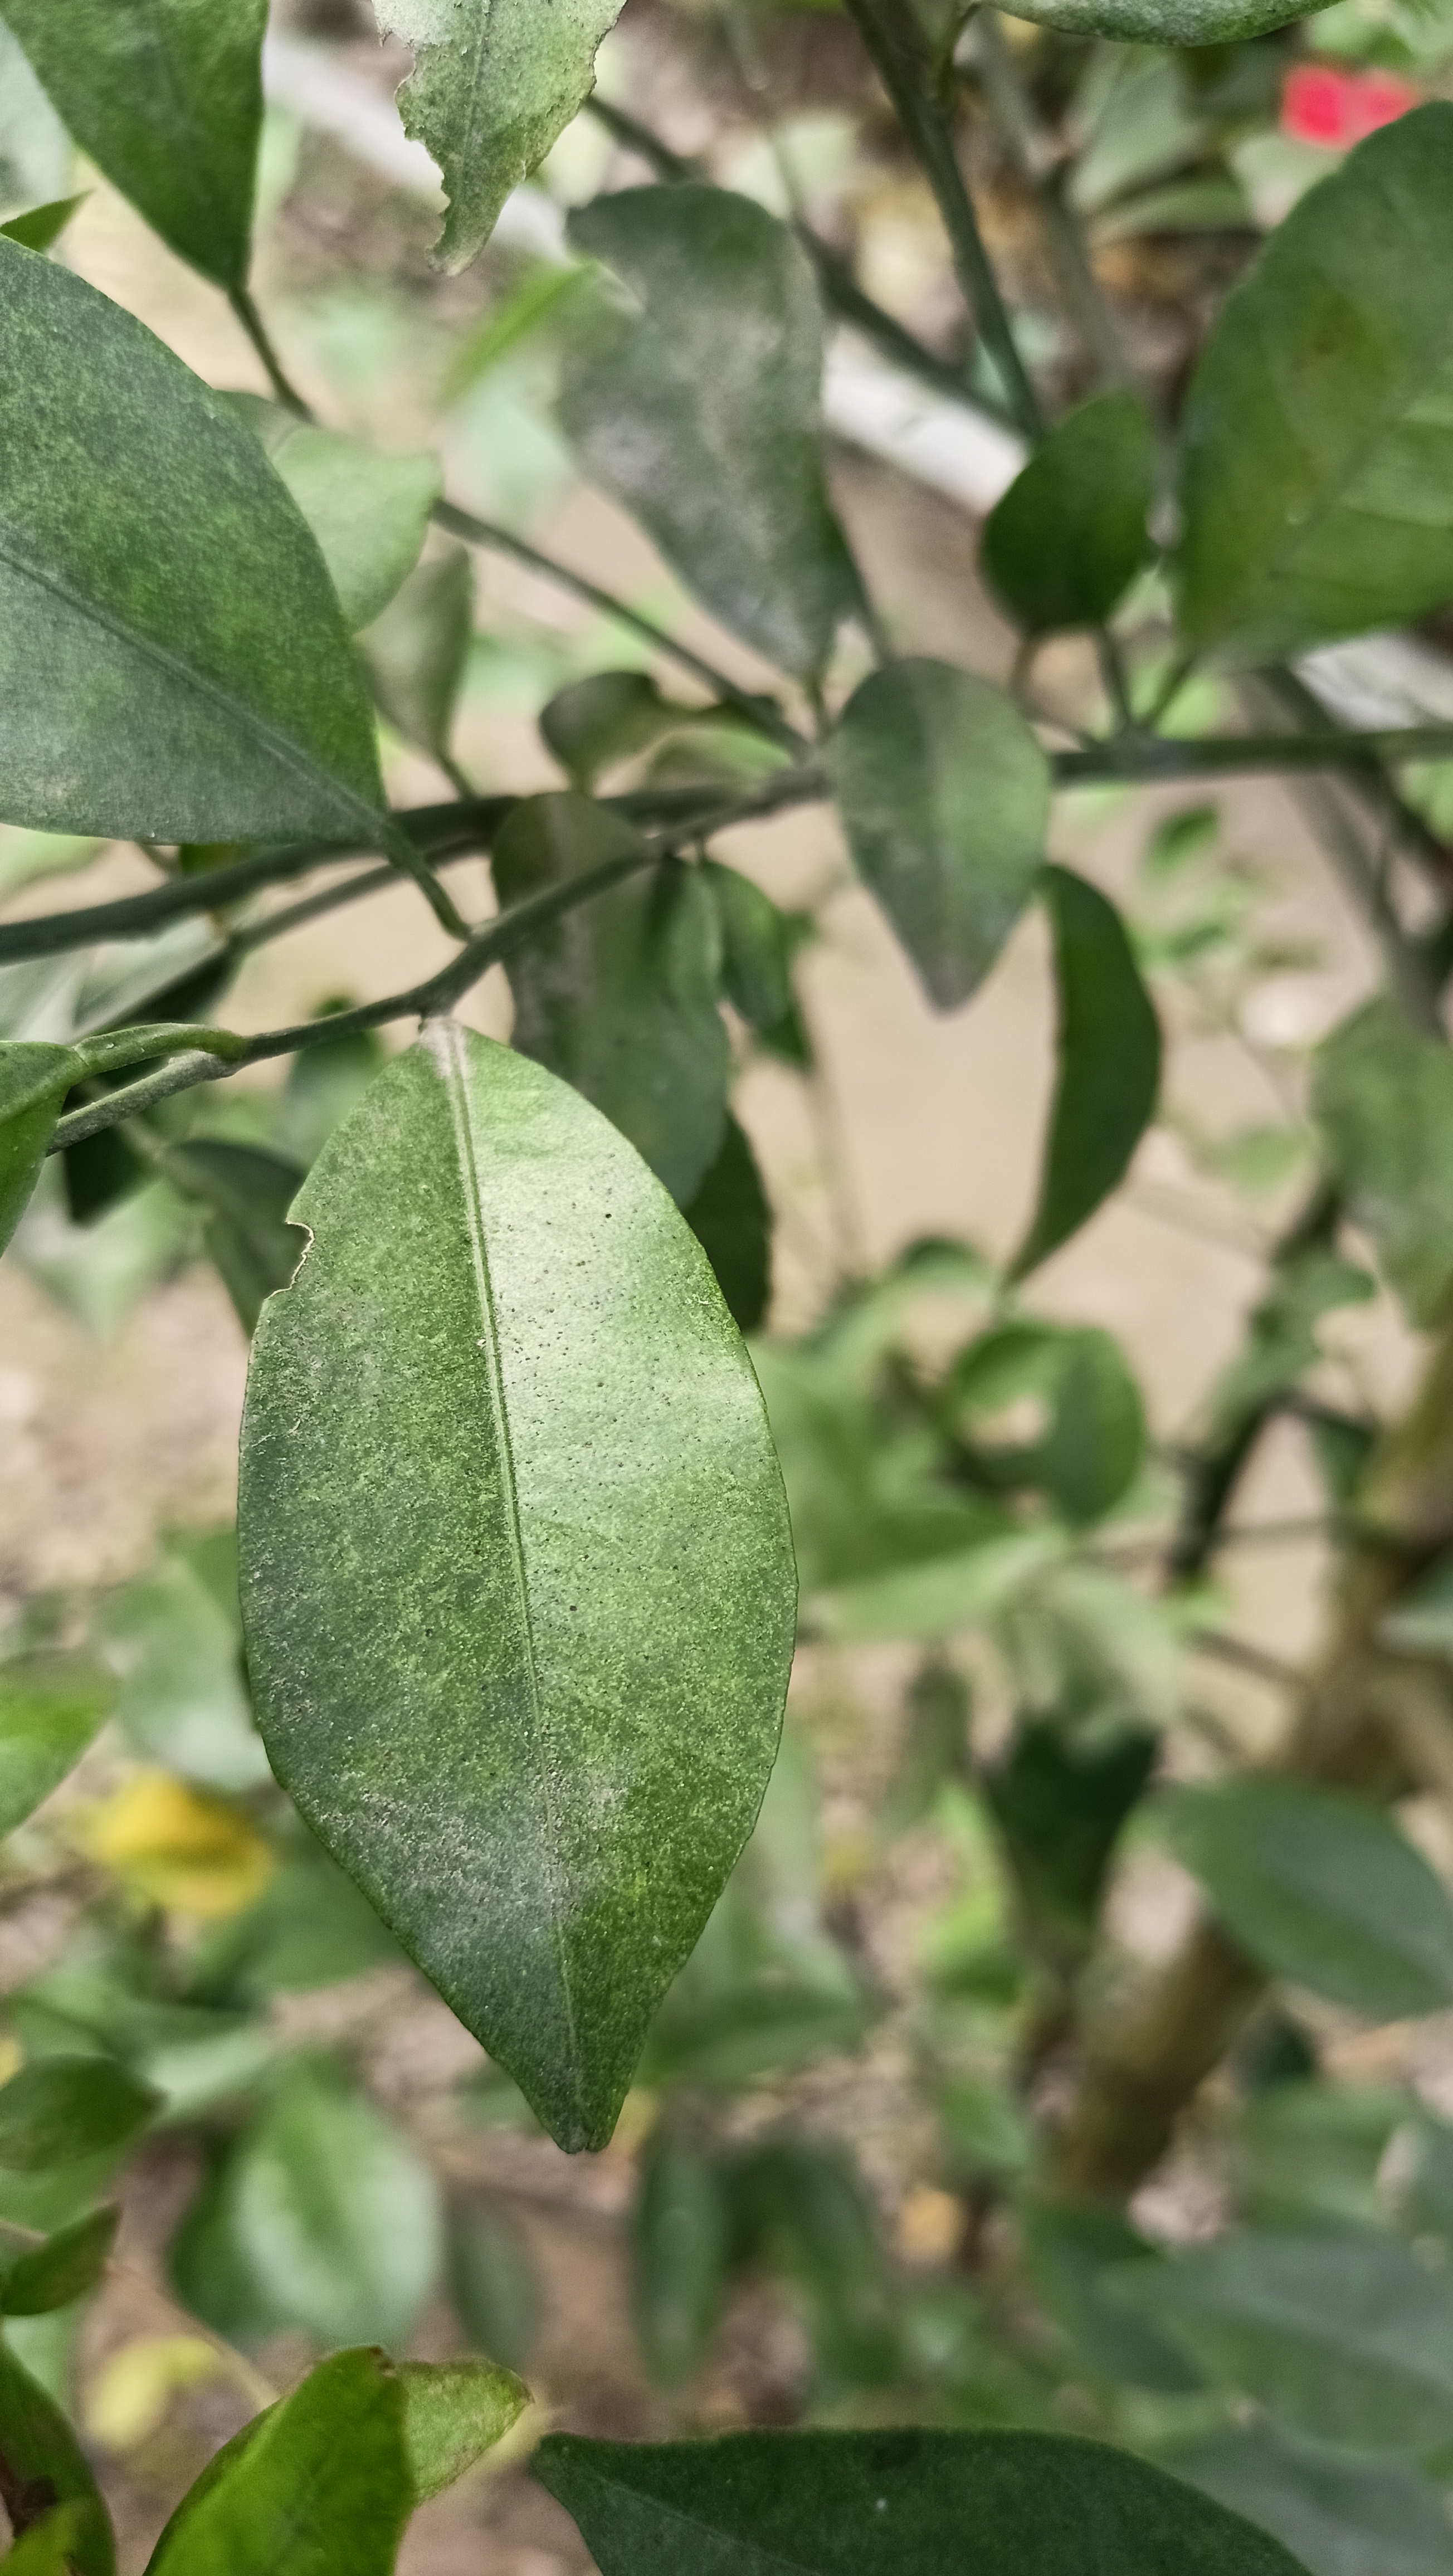
Mandarin leaf variety: China Mishti